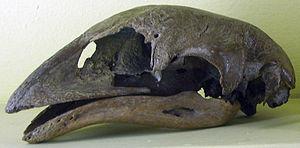
Le Moa géant de l'île du Nord est l'une des deux espèces de moa éteints du genre Dinornis.